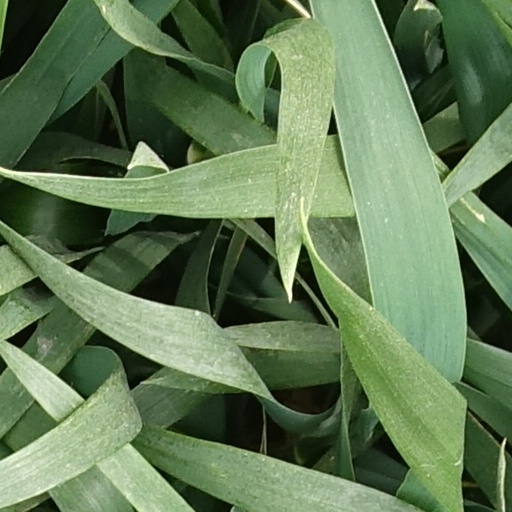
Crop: wheat